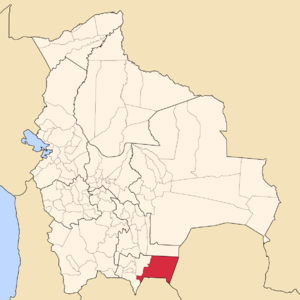
La province de Gran Chaco est une des 6 provinces du département de Tarija, en Bolivie. Son chef-lieu est la ville de Yacuíba.